Dice

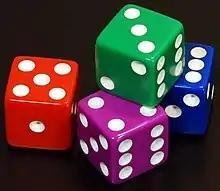
Four traditional dice showing all six different sides.

A die (: dice, sometimes also used as ) is a small, throwable object with marked sides that can rest in multiple positions. Dice are used for generating random values, commonly as part of tabletop games, including dice games, board games, role-playing games, and games of chance.